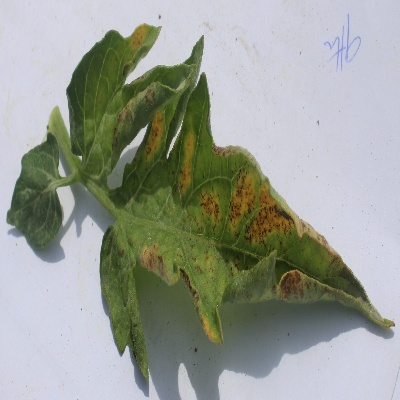
Crop: Tomato
Condition: leaf curl